Quecreek Mine rescue

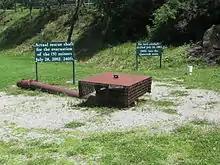
Rescue Hole No. 1, now capped, used to rescue the miners. The white pipe to the right is the air shaft used to get air to the miners.

After Rescue Hole No. 1 broke through into the mine, rescuers signaled the trapped miners by tapping on the drill steel with a hammer, and a faint response was heard. The miners had been taking turns walking every 10 or 15 minutes down the passageway from their high ground location to check the area where the drilling sounds were coming from. When Hileman and Foy made the trek on Saturday at about 10:15p.m. their cap lamps were dim, but that is when they found the drill opening and Hileman alerted the others.